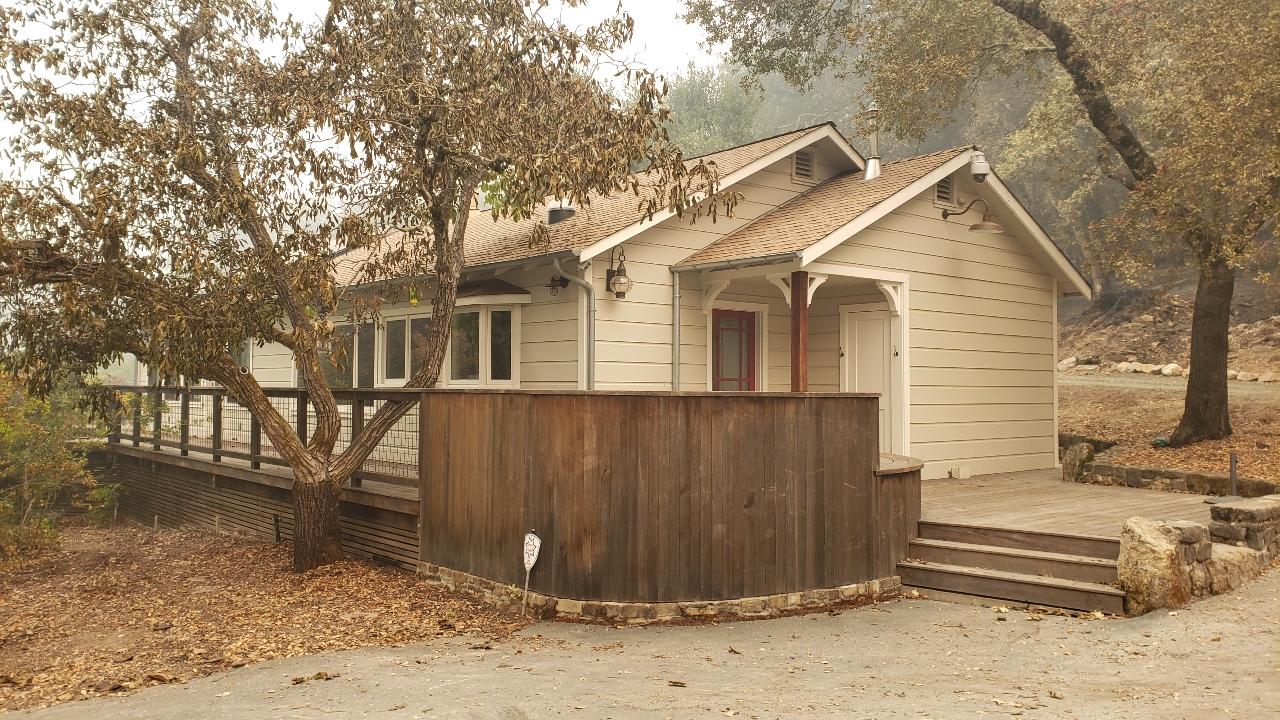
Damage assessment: no_damage